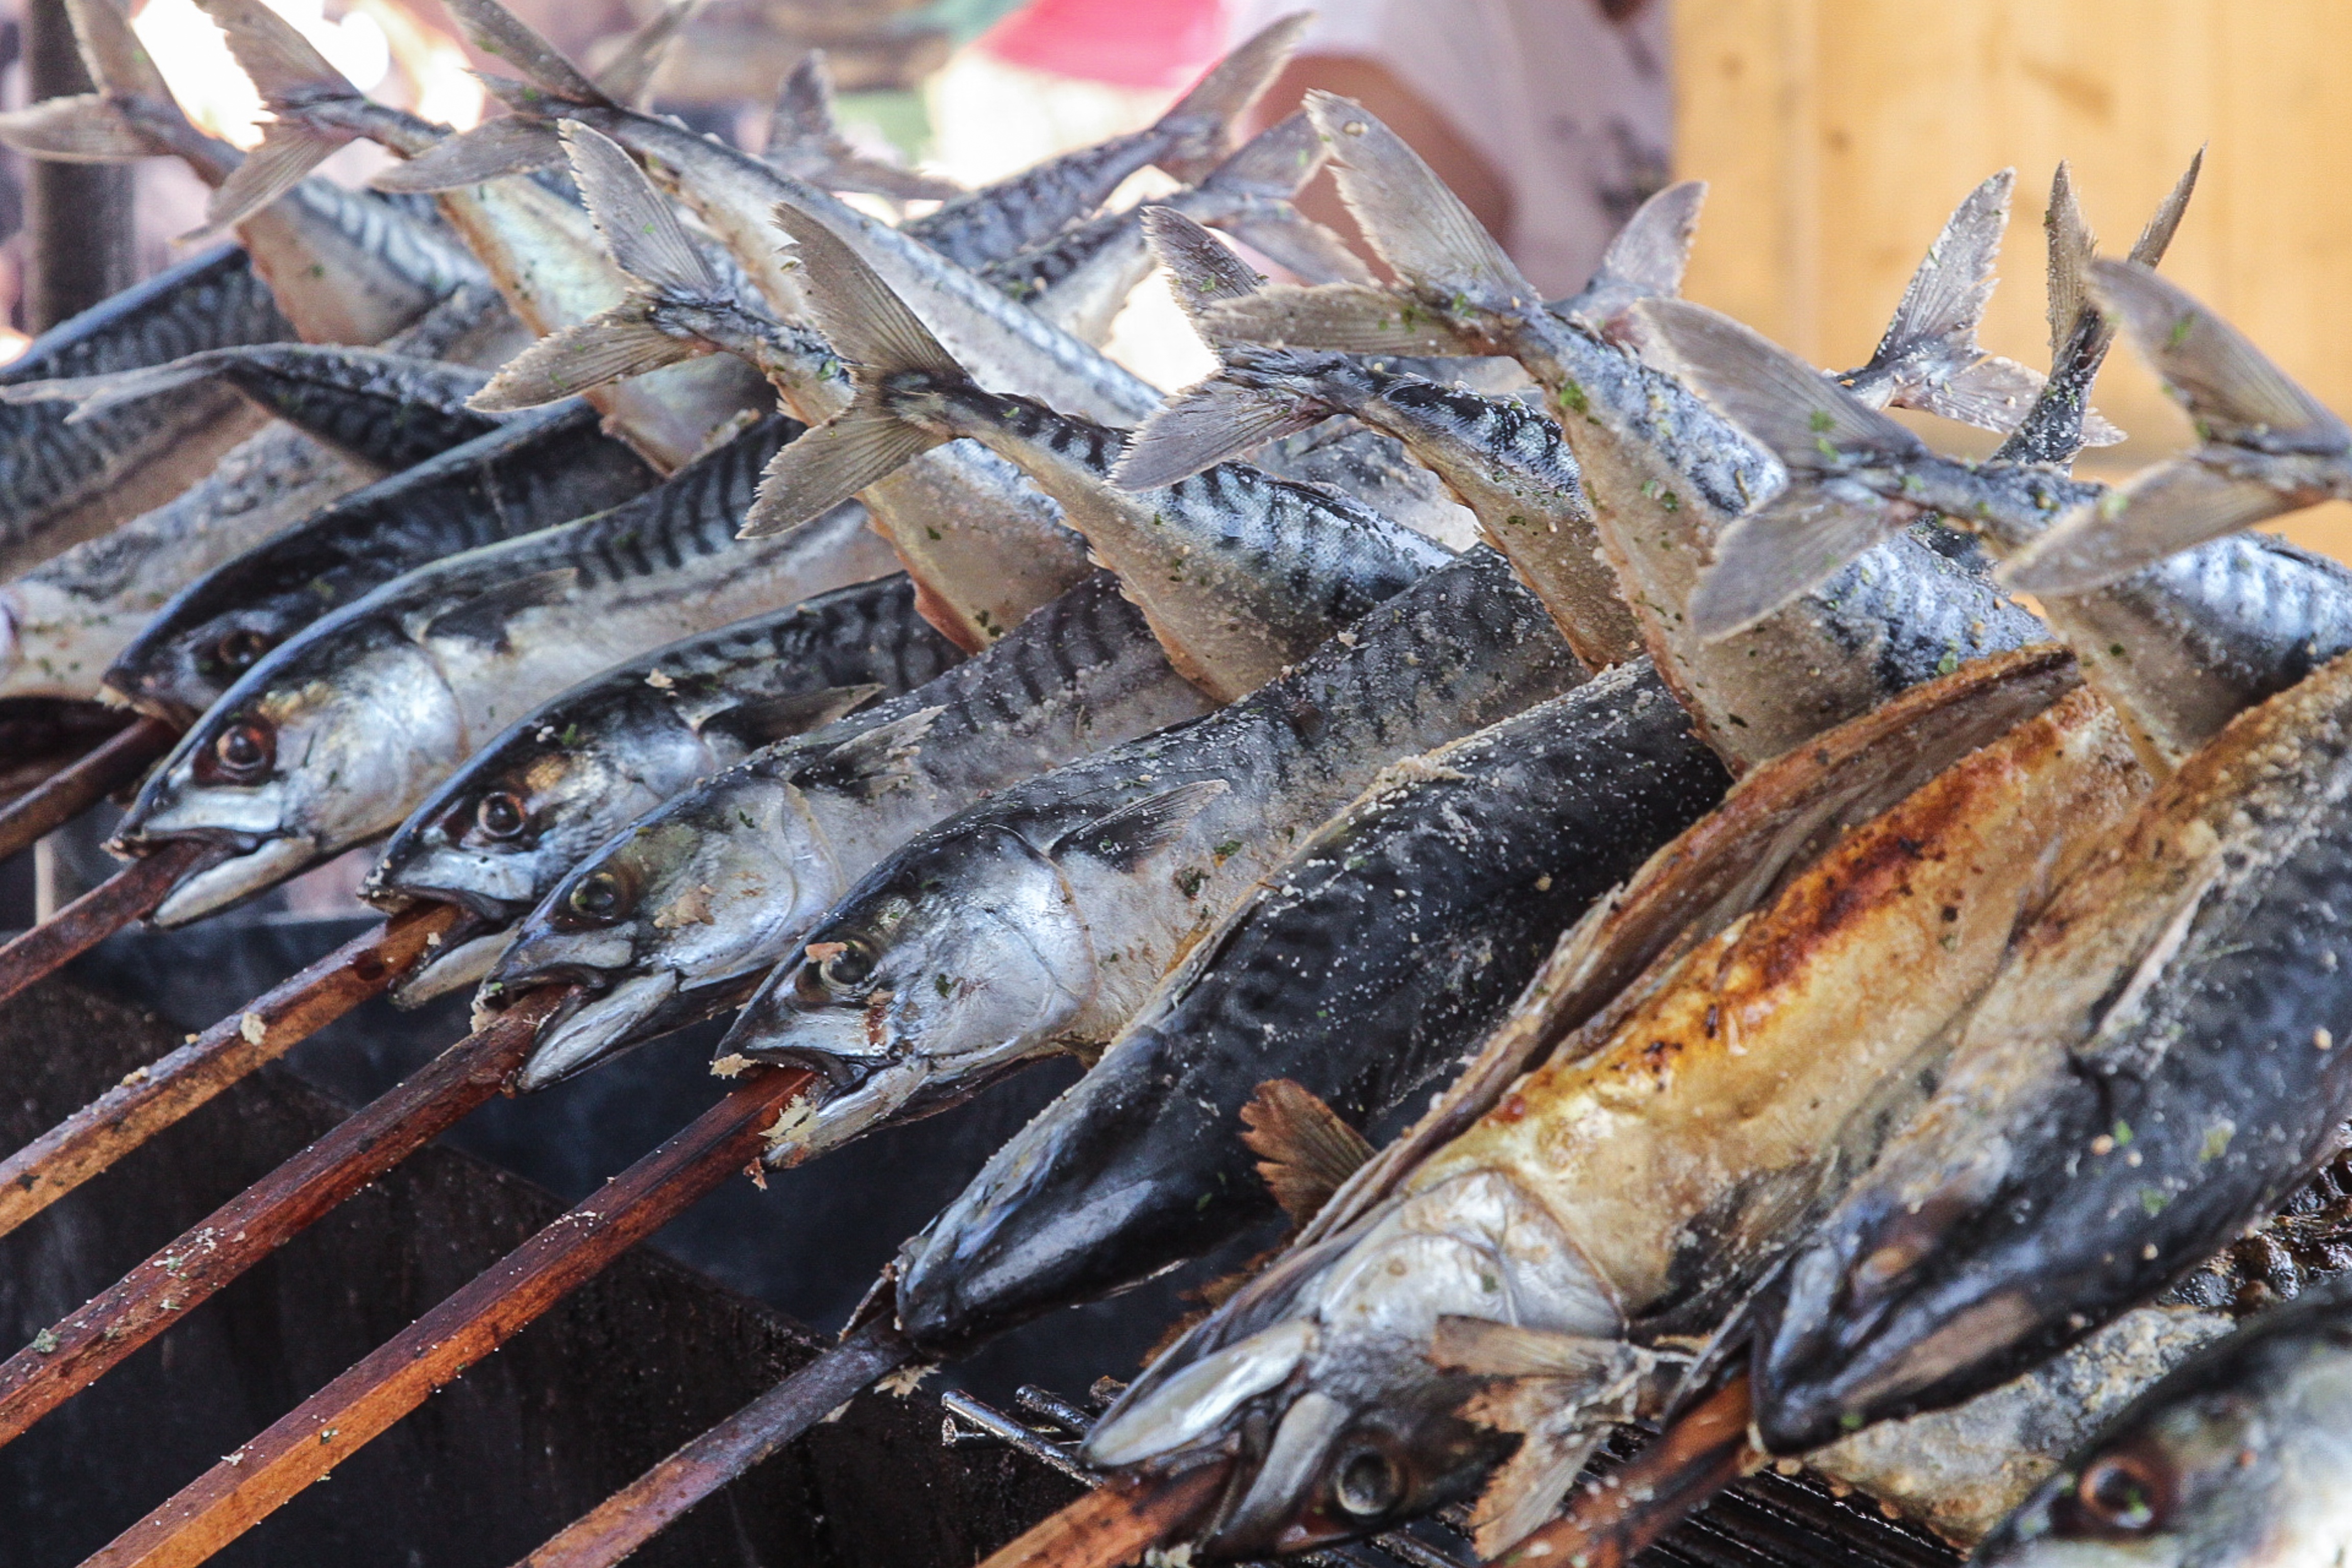
food, seafood, fish, eat, cuisine, sardine, milkfish, herring, trout, mackerel, smoked fish, ger uschert, smoked trout, fish festival, forage fish, oily fish, capelin, sauries, pacific saury, shishamo